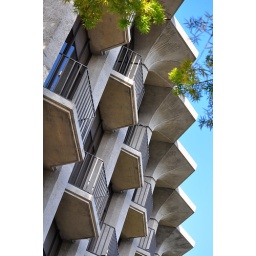
Mid-century modern office building for a bank in La Jolla, CA